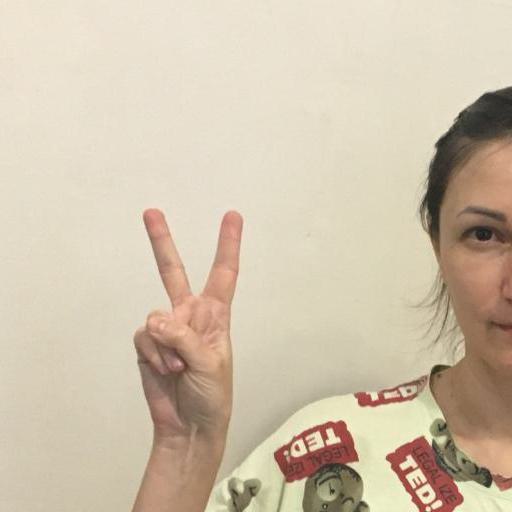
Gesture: peace